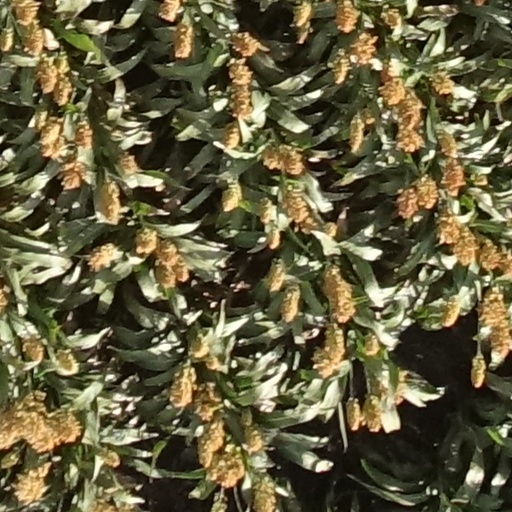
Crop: sorghum